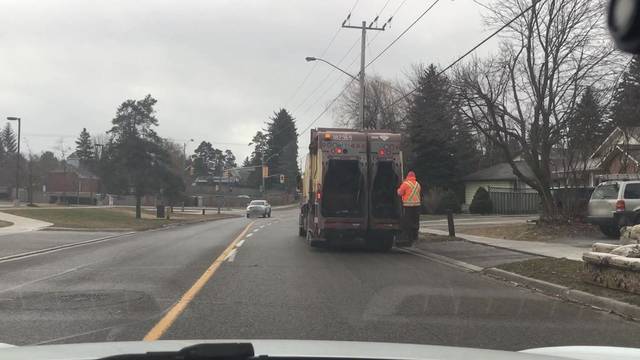
Region: Canada
Coordinates: 43.915, -78.79